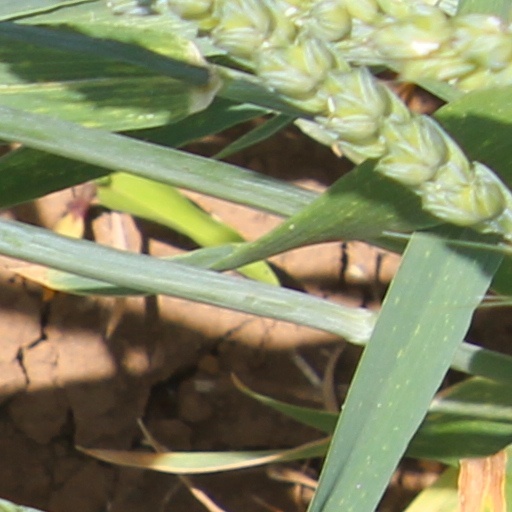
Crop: wheat